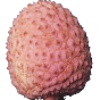
Label: Lychee 1